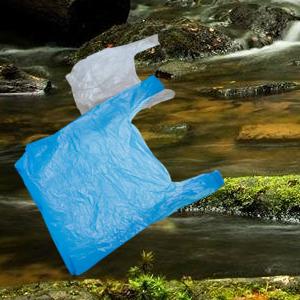
Label: plasticbags